Ferguson's Cottage

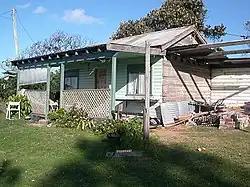

Ferguson's Cottage is a heritage-listed residence at 1 Breakwater Road, Coffs Harbour, a city in the Mid North Coast region of New South Wales, Australia. It was designed and built by the New South Wales Department of Public Works. It was added to the New South Wales State Heritage Register on 27 November 2009. It remains a private residence.